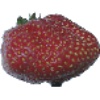
Label: Strawberry Wedge 1